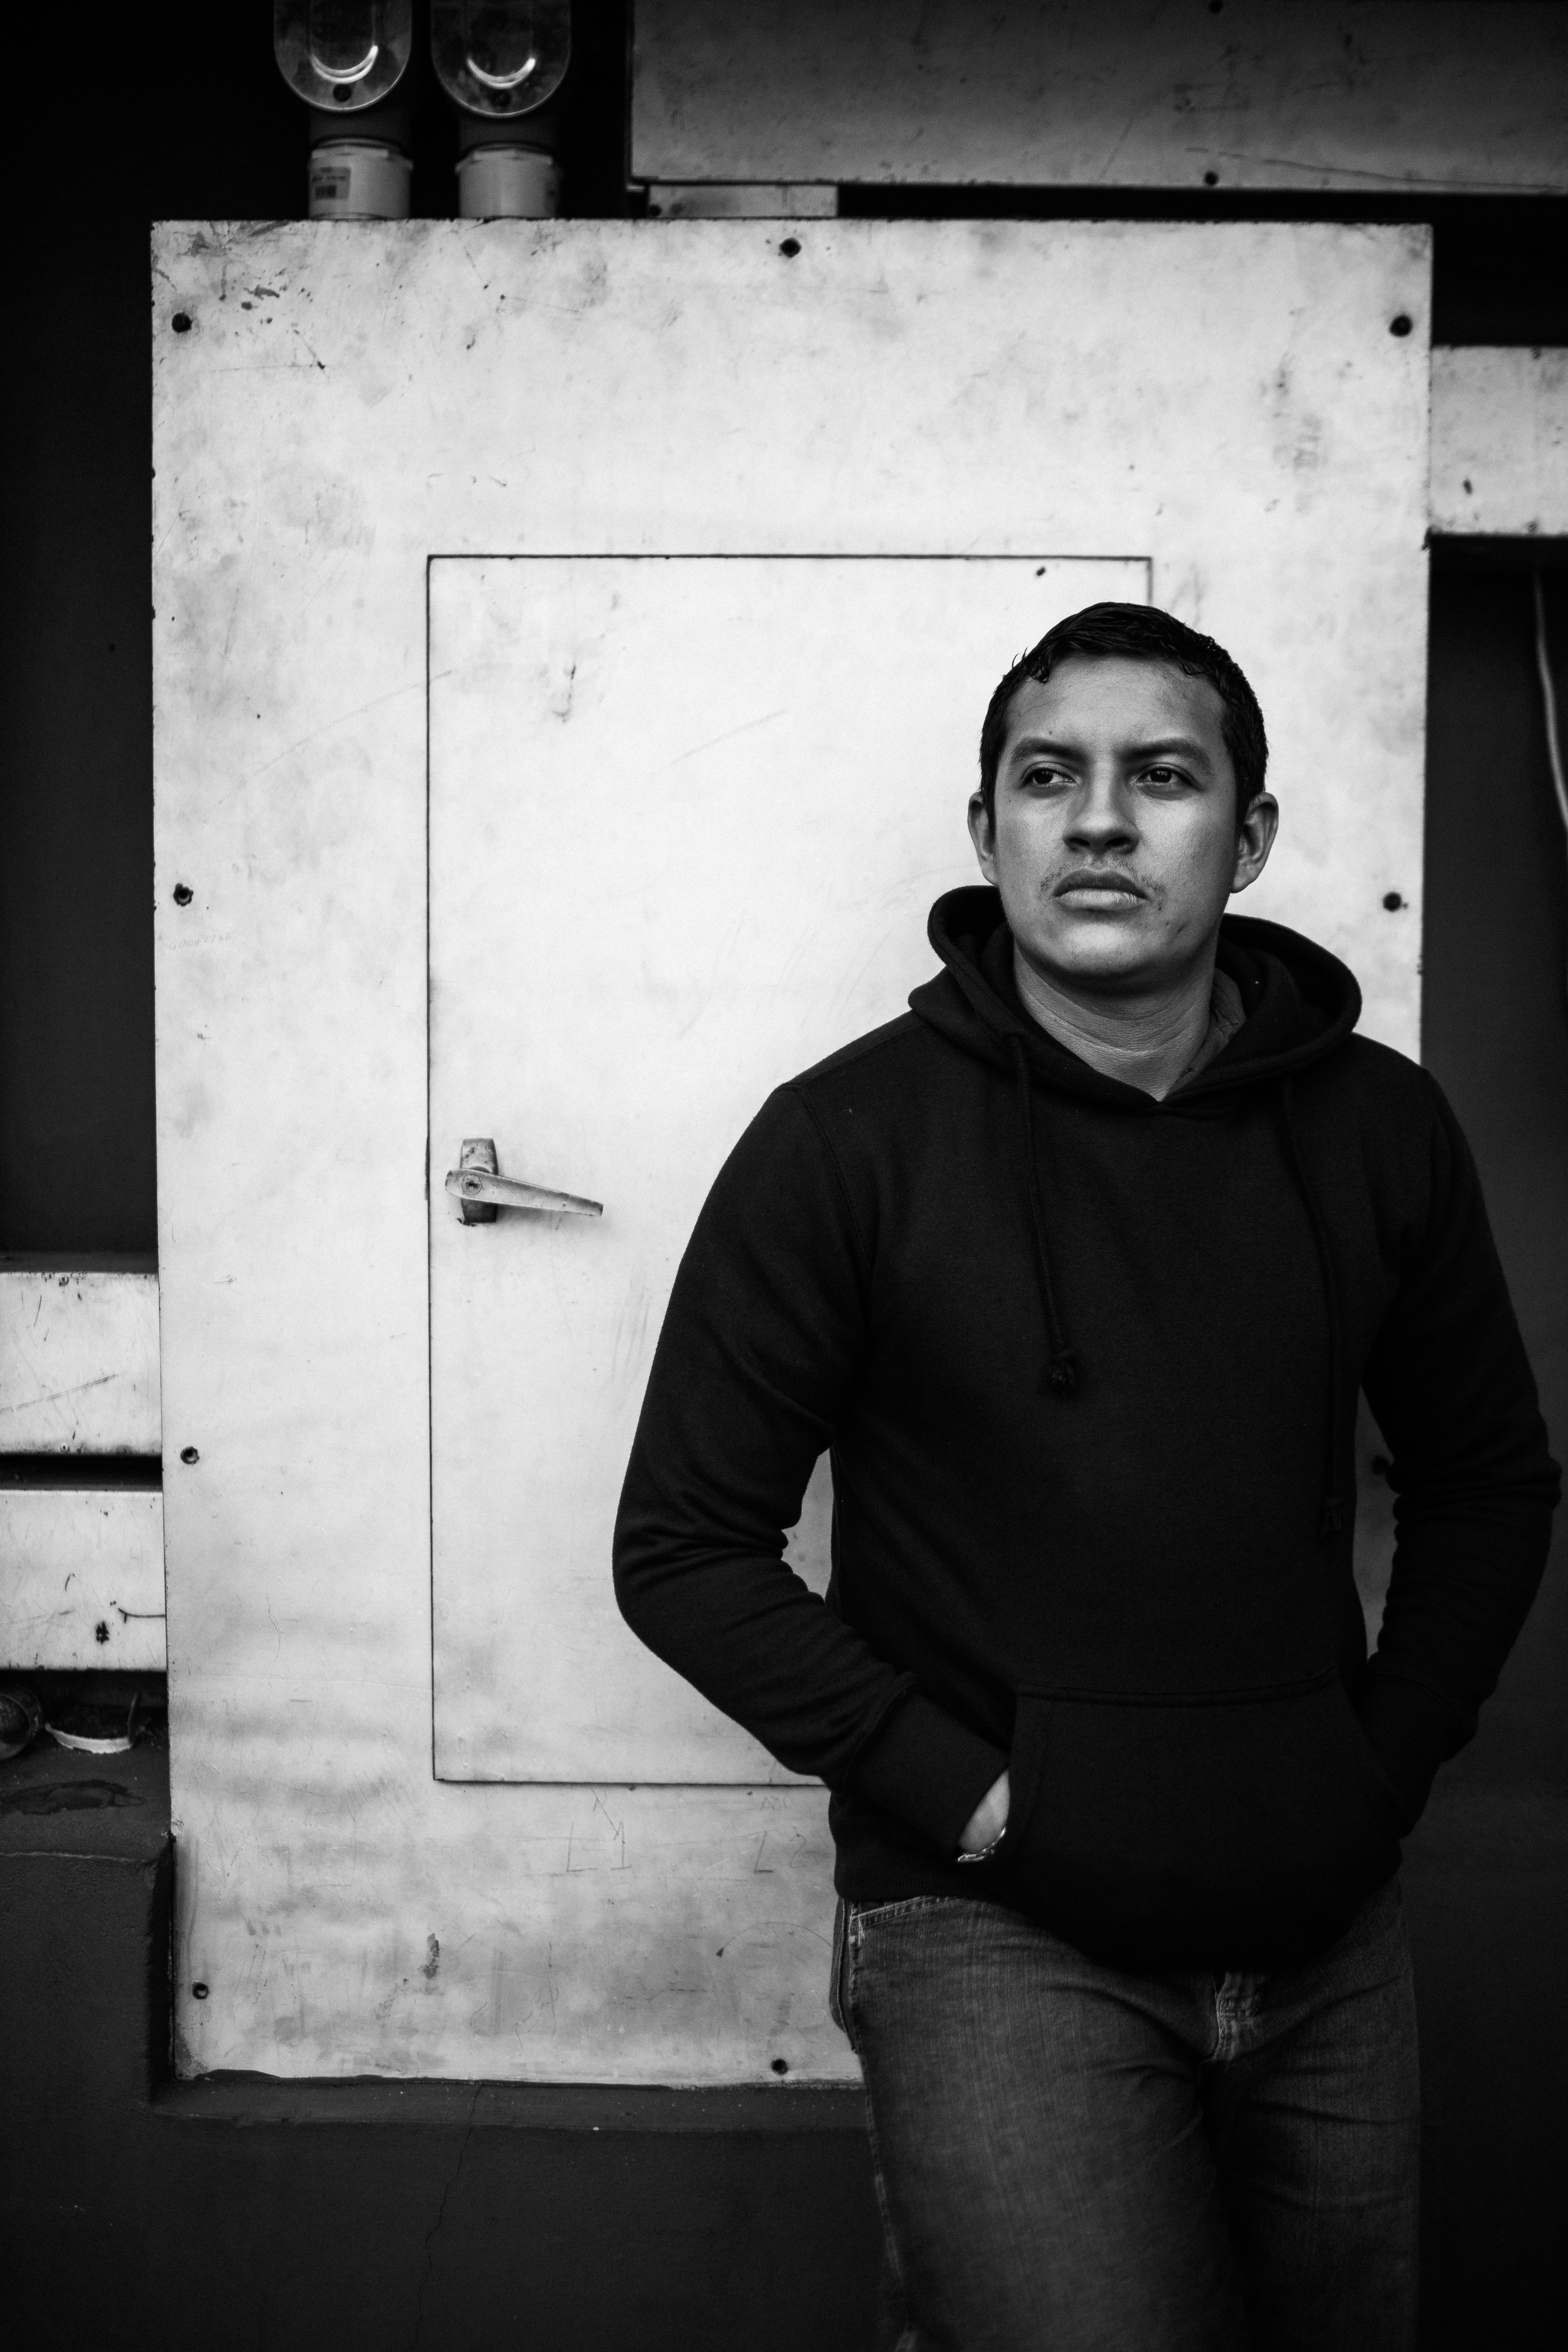
white, black, face, photograph, black and white, monochrome, standing, monochrome photography, snapshot, photography, human, eye, room, leg, muscle, flash photography, smile, street, style, door, sitting, window, portrait photography